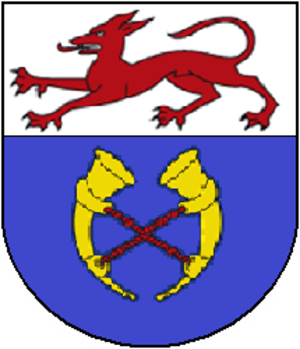
Bressaucourt est une localité et une ancienne commune suisse du canton du Jura.